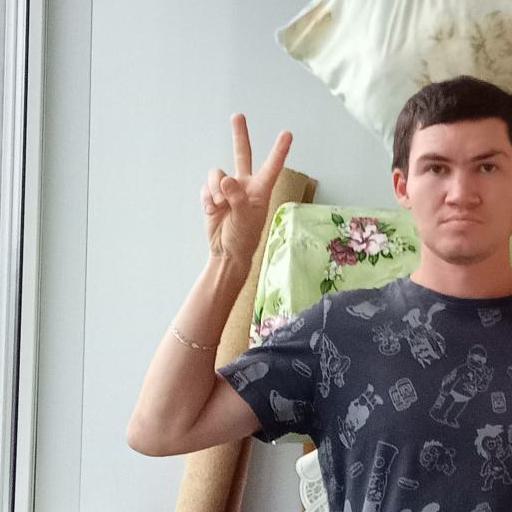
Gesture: peace